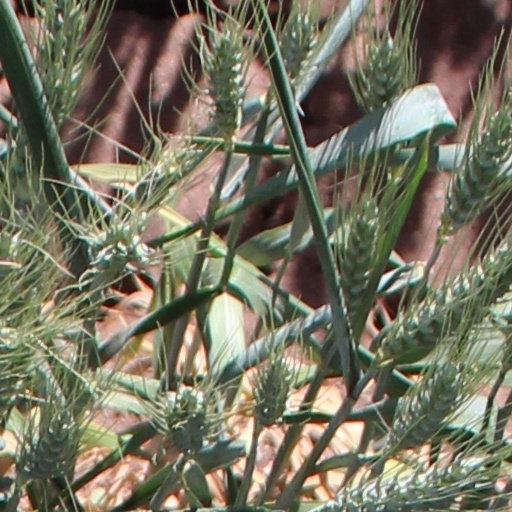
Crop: wheat